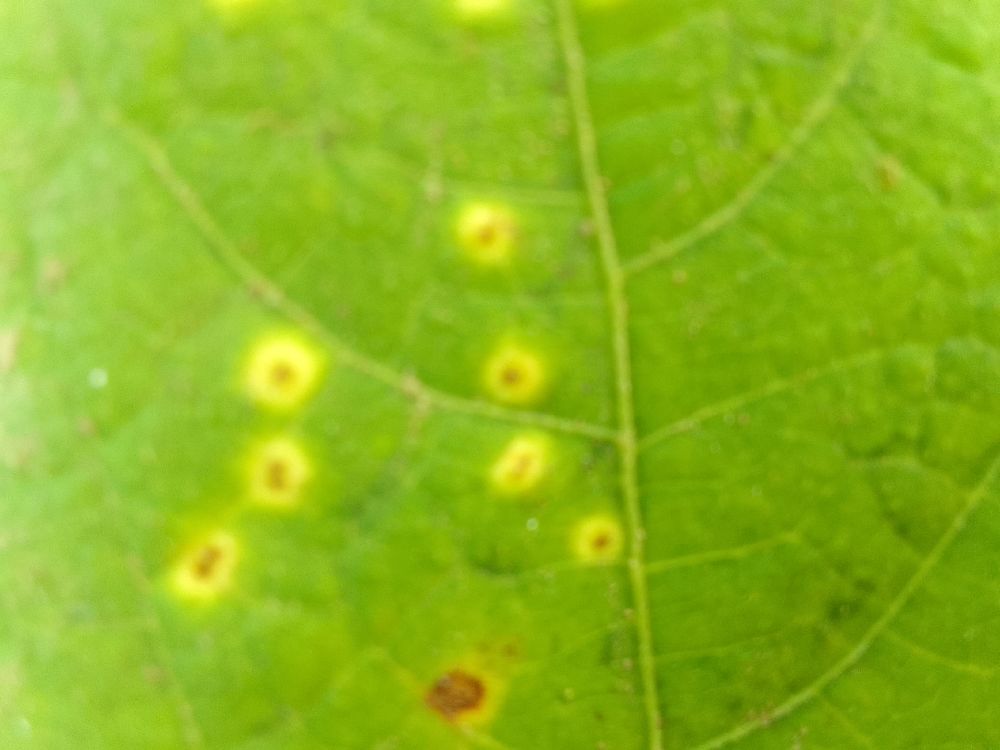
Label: rust